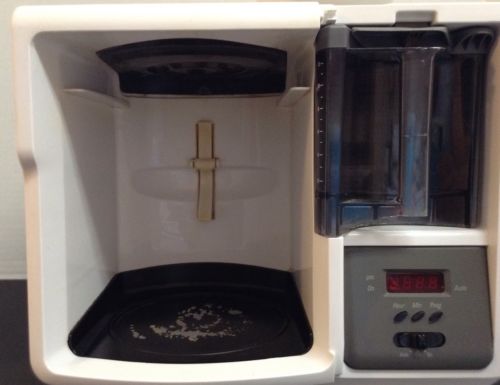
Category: coffee maker